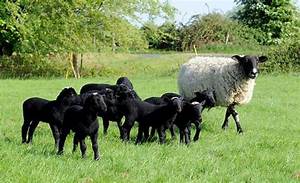
Label: pecora